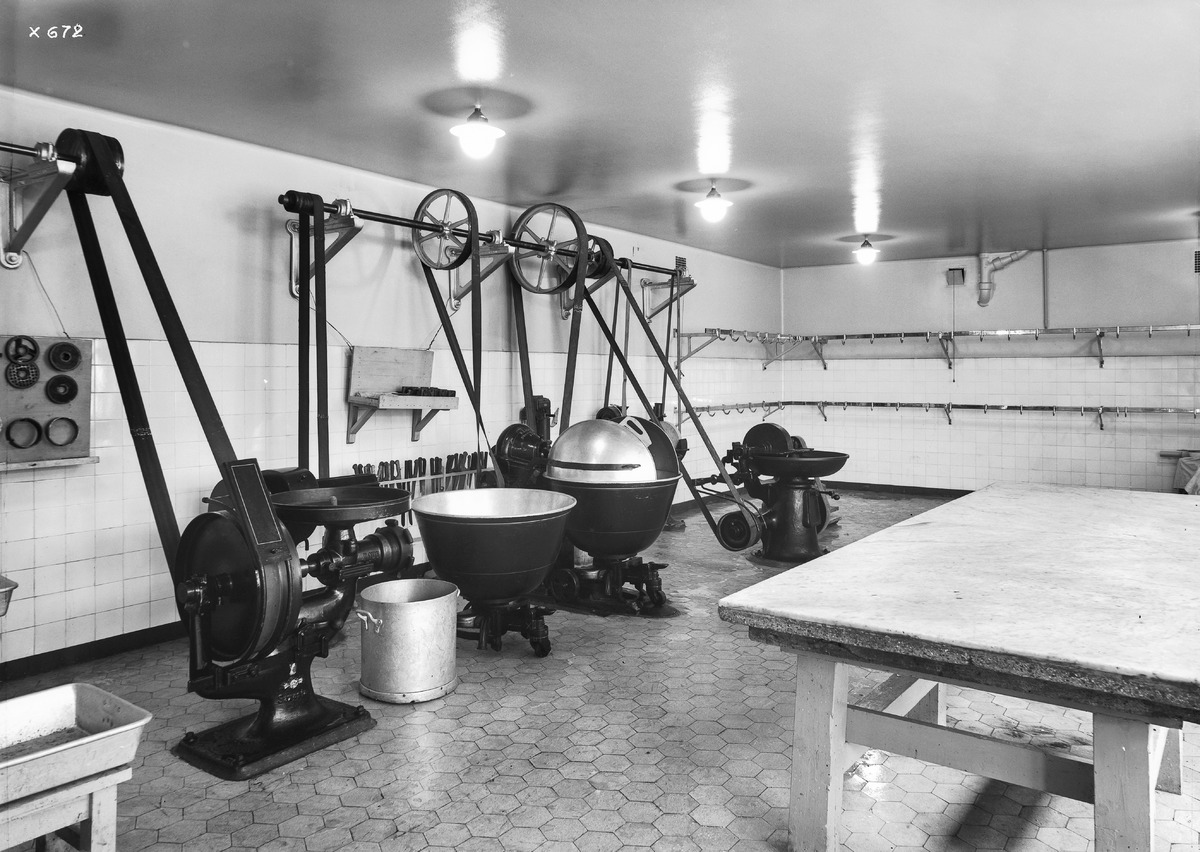
Osuusliike Arinan uusi makkaratehdas
The new sausage factory of cooperative shop Arina
sisällön kuvaus: Osuusliike Arinan uuden makkaratehtaan sisätiloja 1.1.1936. content description: The interior of the new sausage factory of cooperative shop Arina on January 1, 1936.
Vuosi: 1936
Paikka: , Suomi, Suomi
Aiheet: Osuusliike Arina; Osuuskauppa Arina; makkaratehdas; sisäkuva; tehtaat; tuotantolaitokset; lihateollisuus; osuusliikkeet; meat industry; cooperative shops; retail cooperatives; consumer cooperatives; factories; manufacturing plants; sausage factory